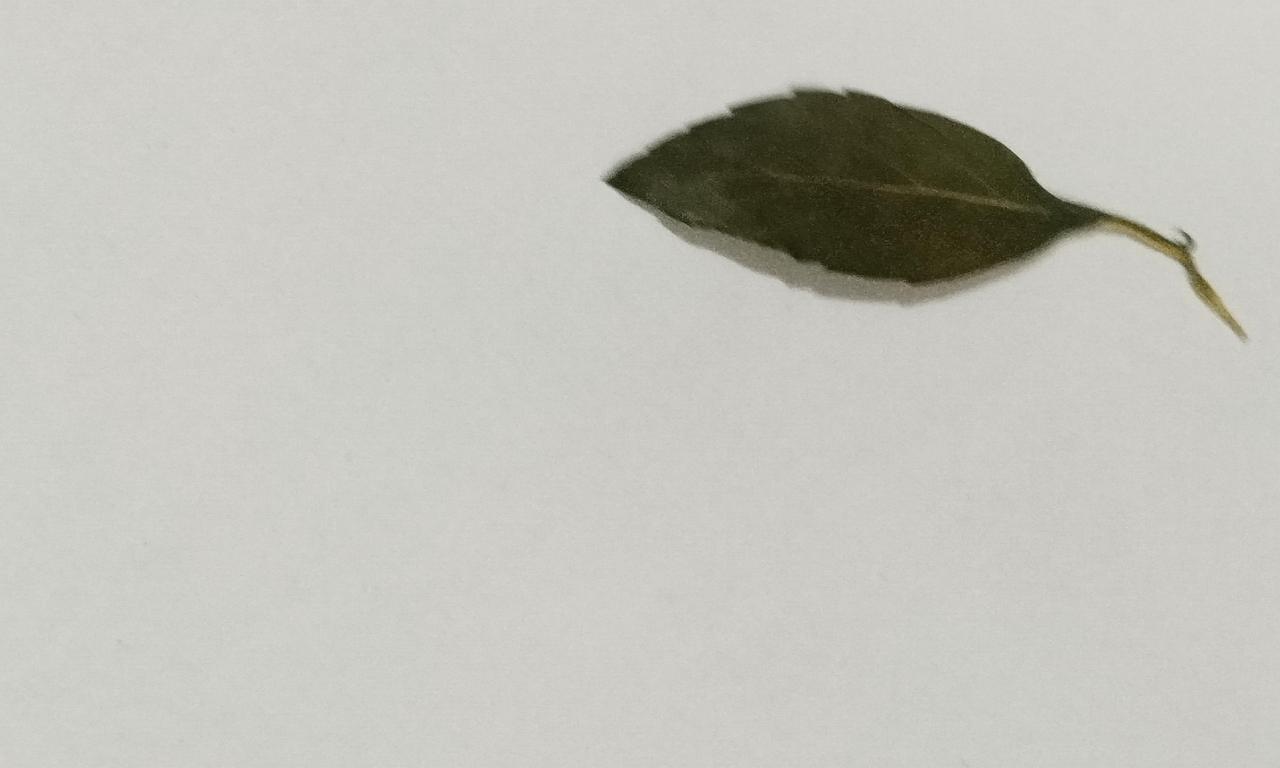
Label: Dried